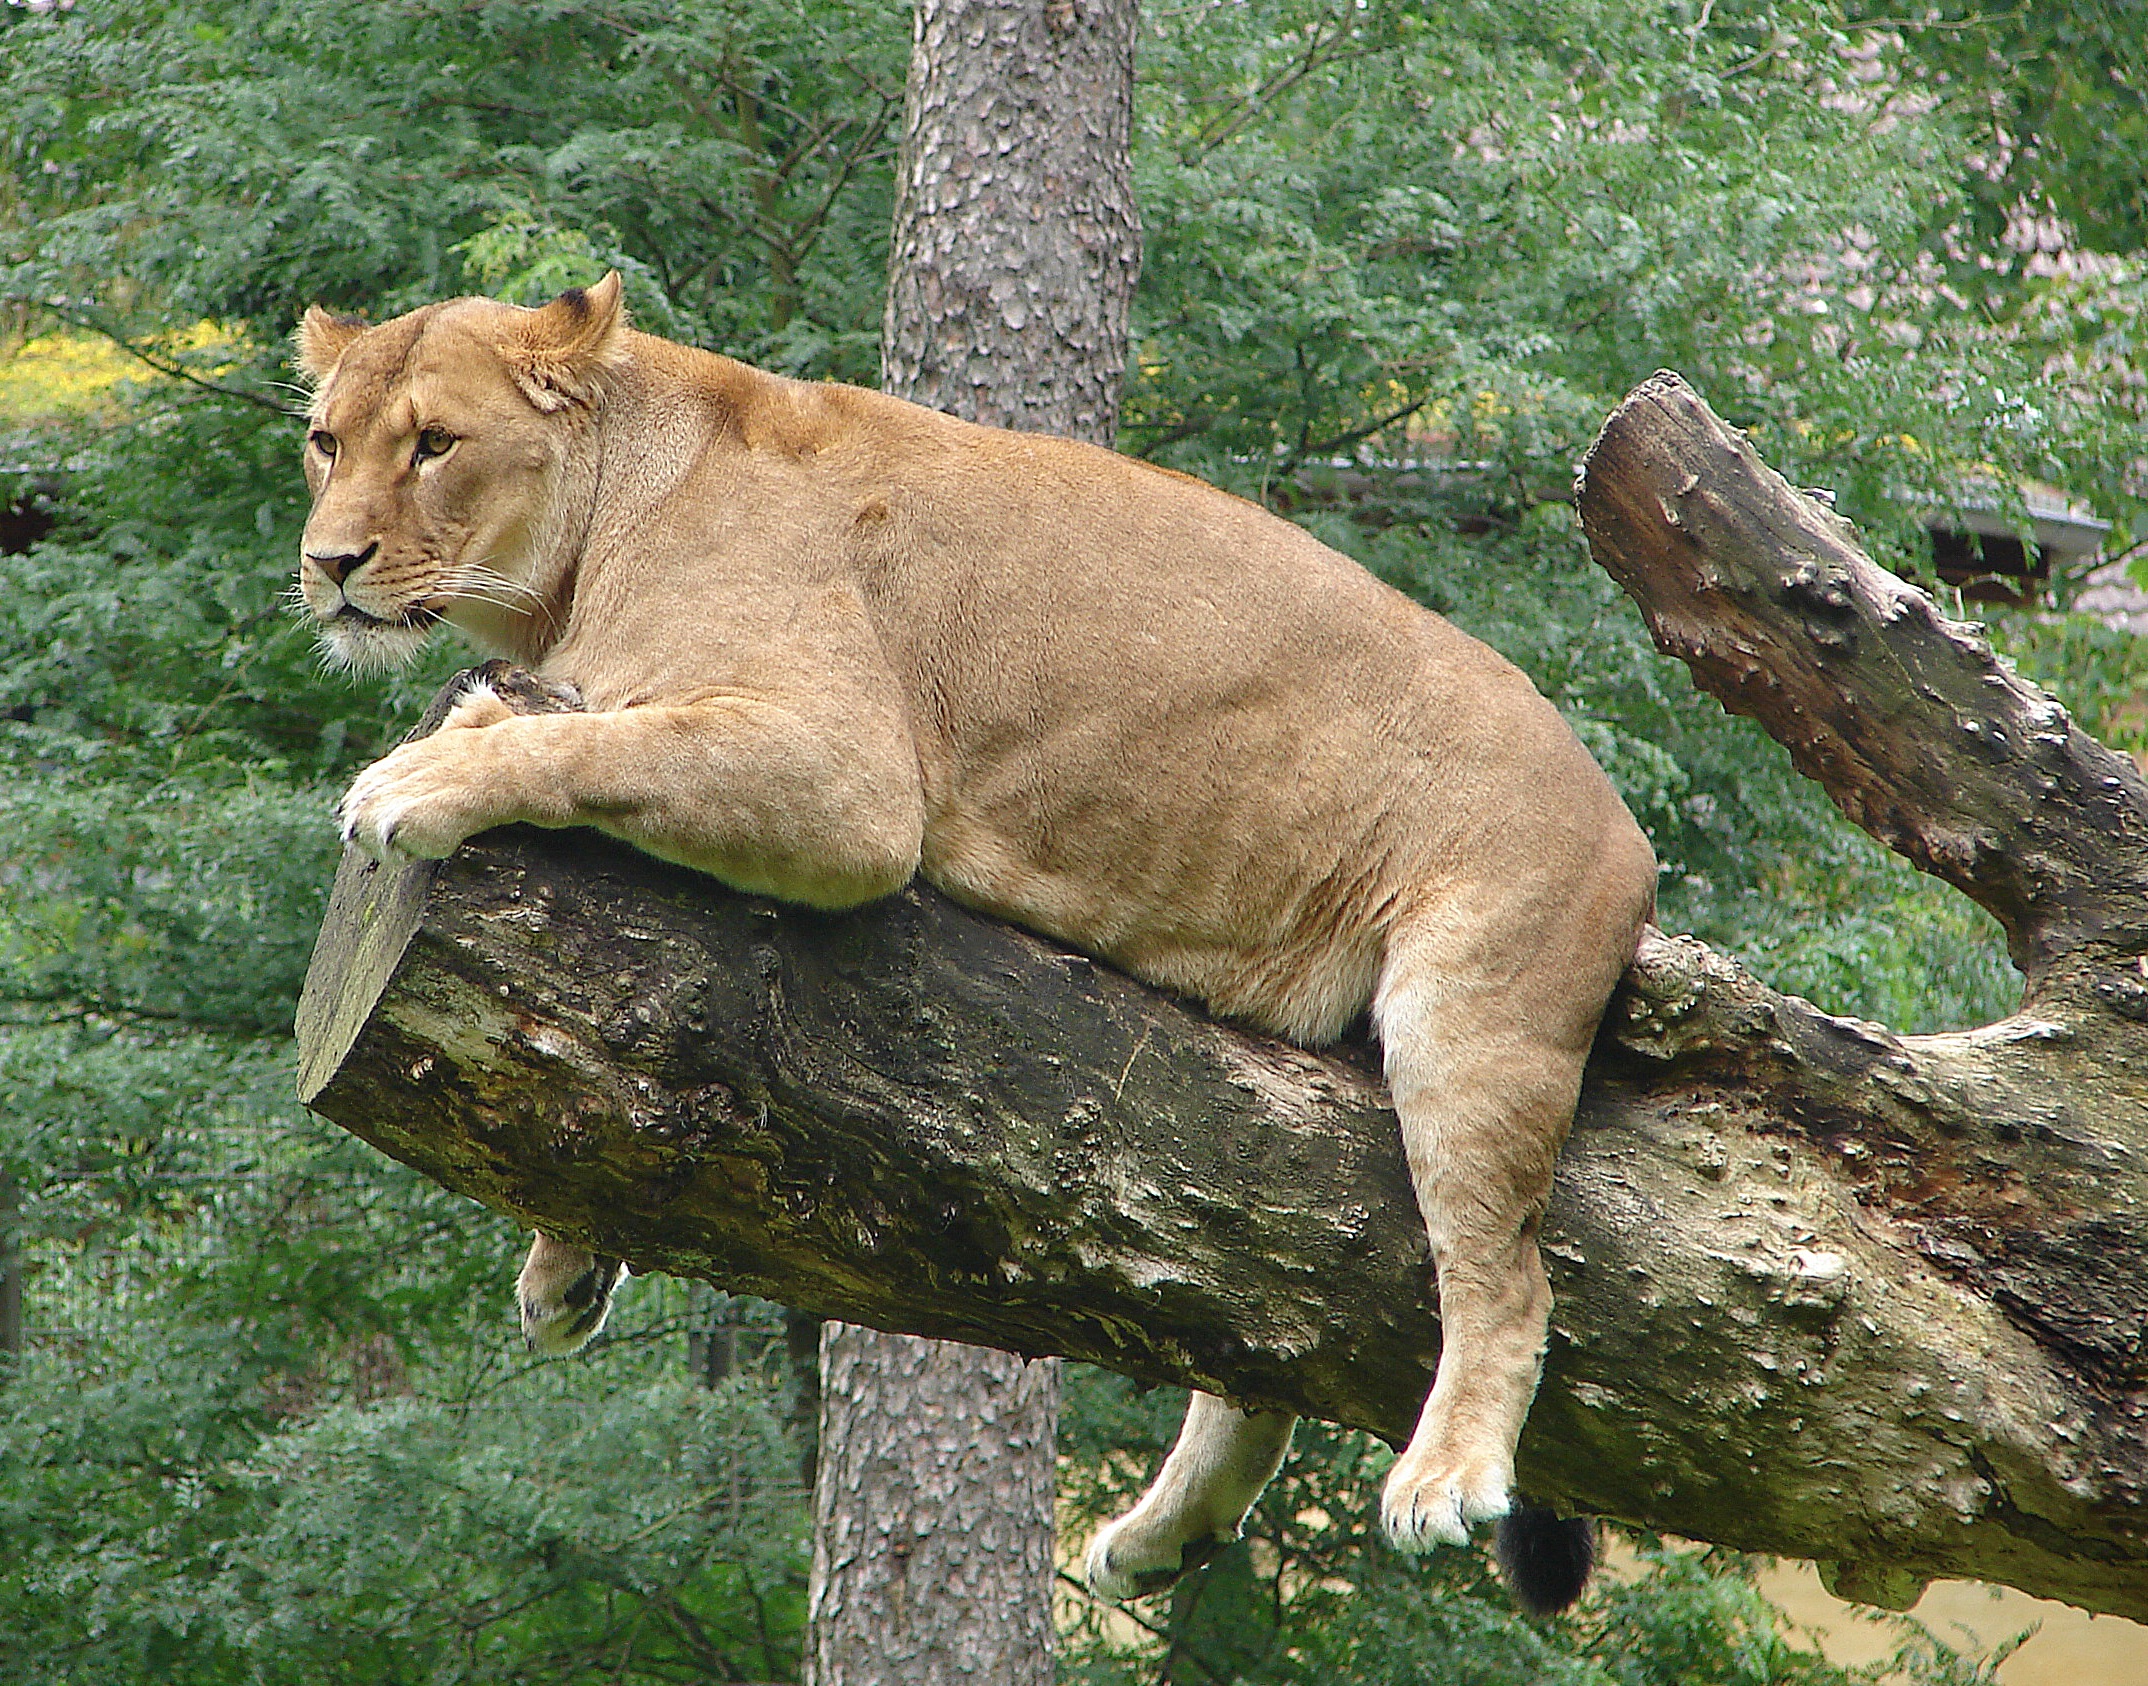
animal, wildlife, wild, zoo, cat, mammal, rest, predator, fauna, lion, lioness, big cat, vertebrate, wildcat, animal world, carnivores, big cats, cat like mammal